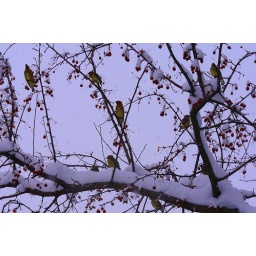
birds perch in a tree by the chester fritz library